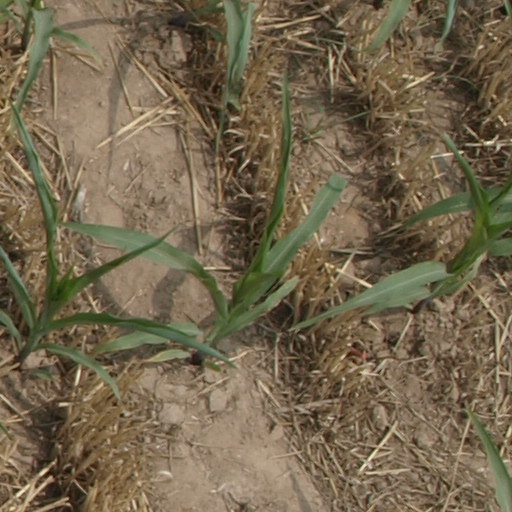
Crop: maize; corn